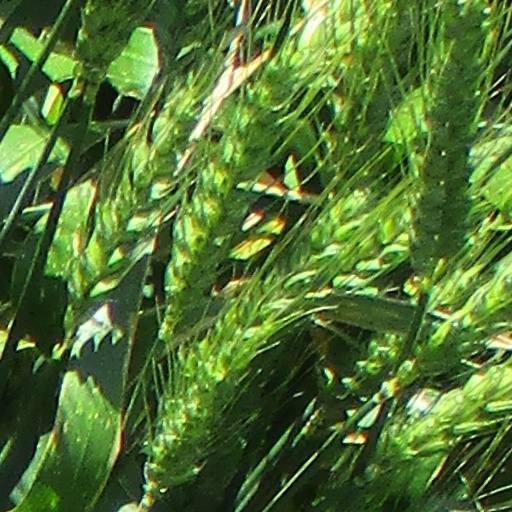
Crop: wheat